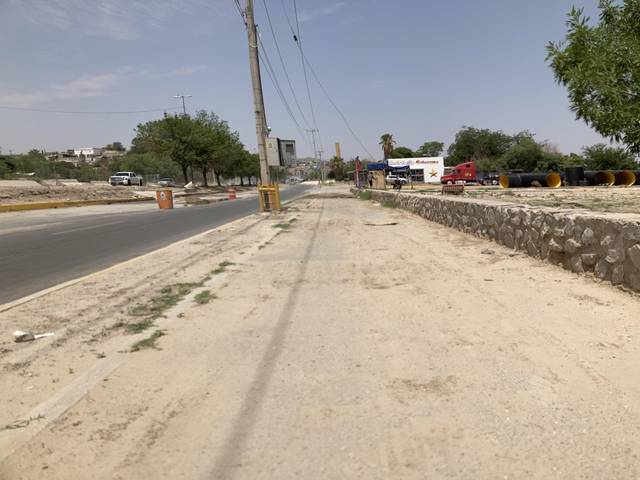
Region: Mexico
Coordinates: 31.76, -106.507